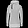
Label: Pullover